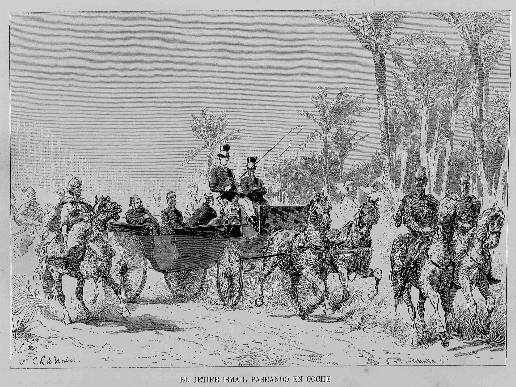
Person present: No